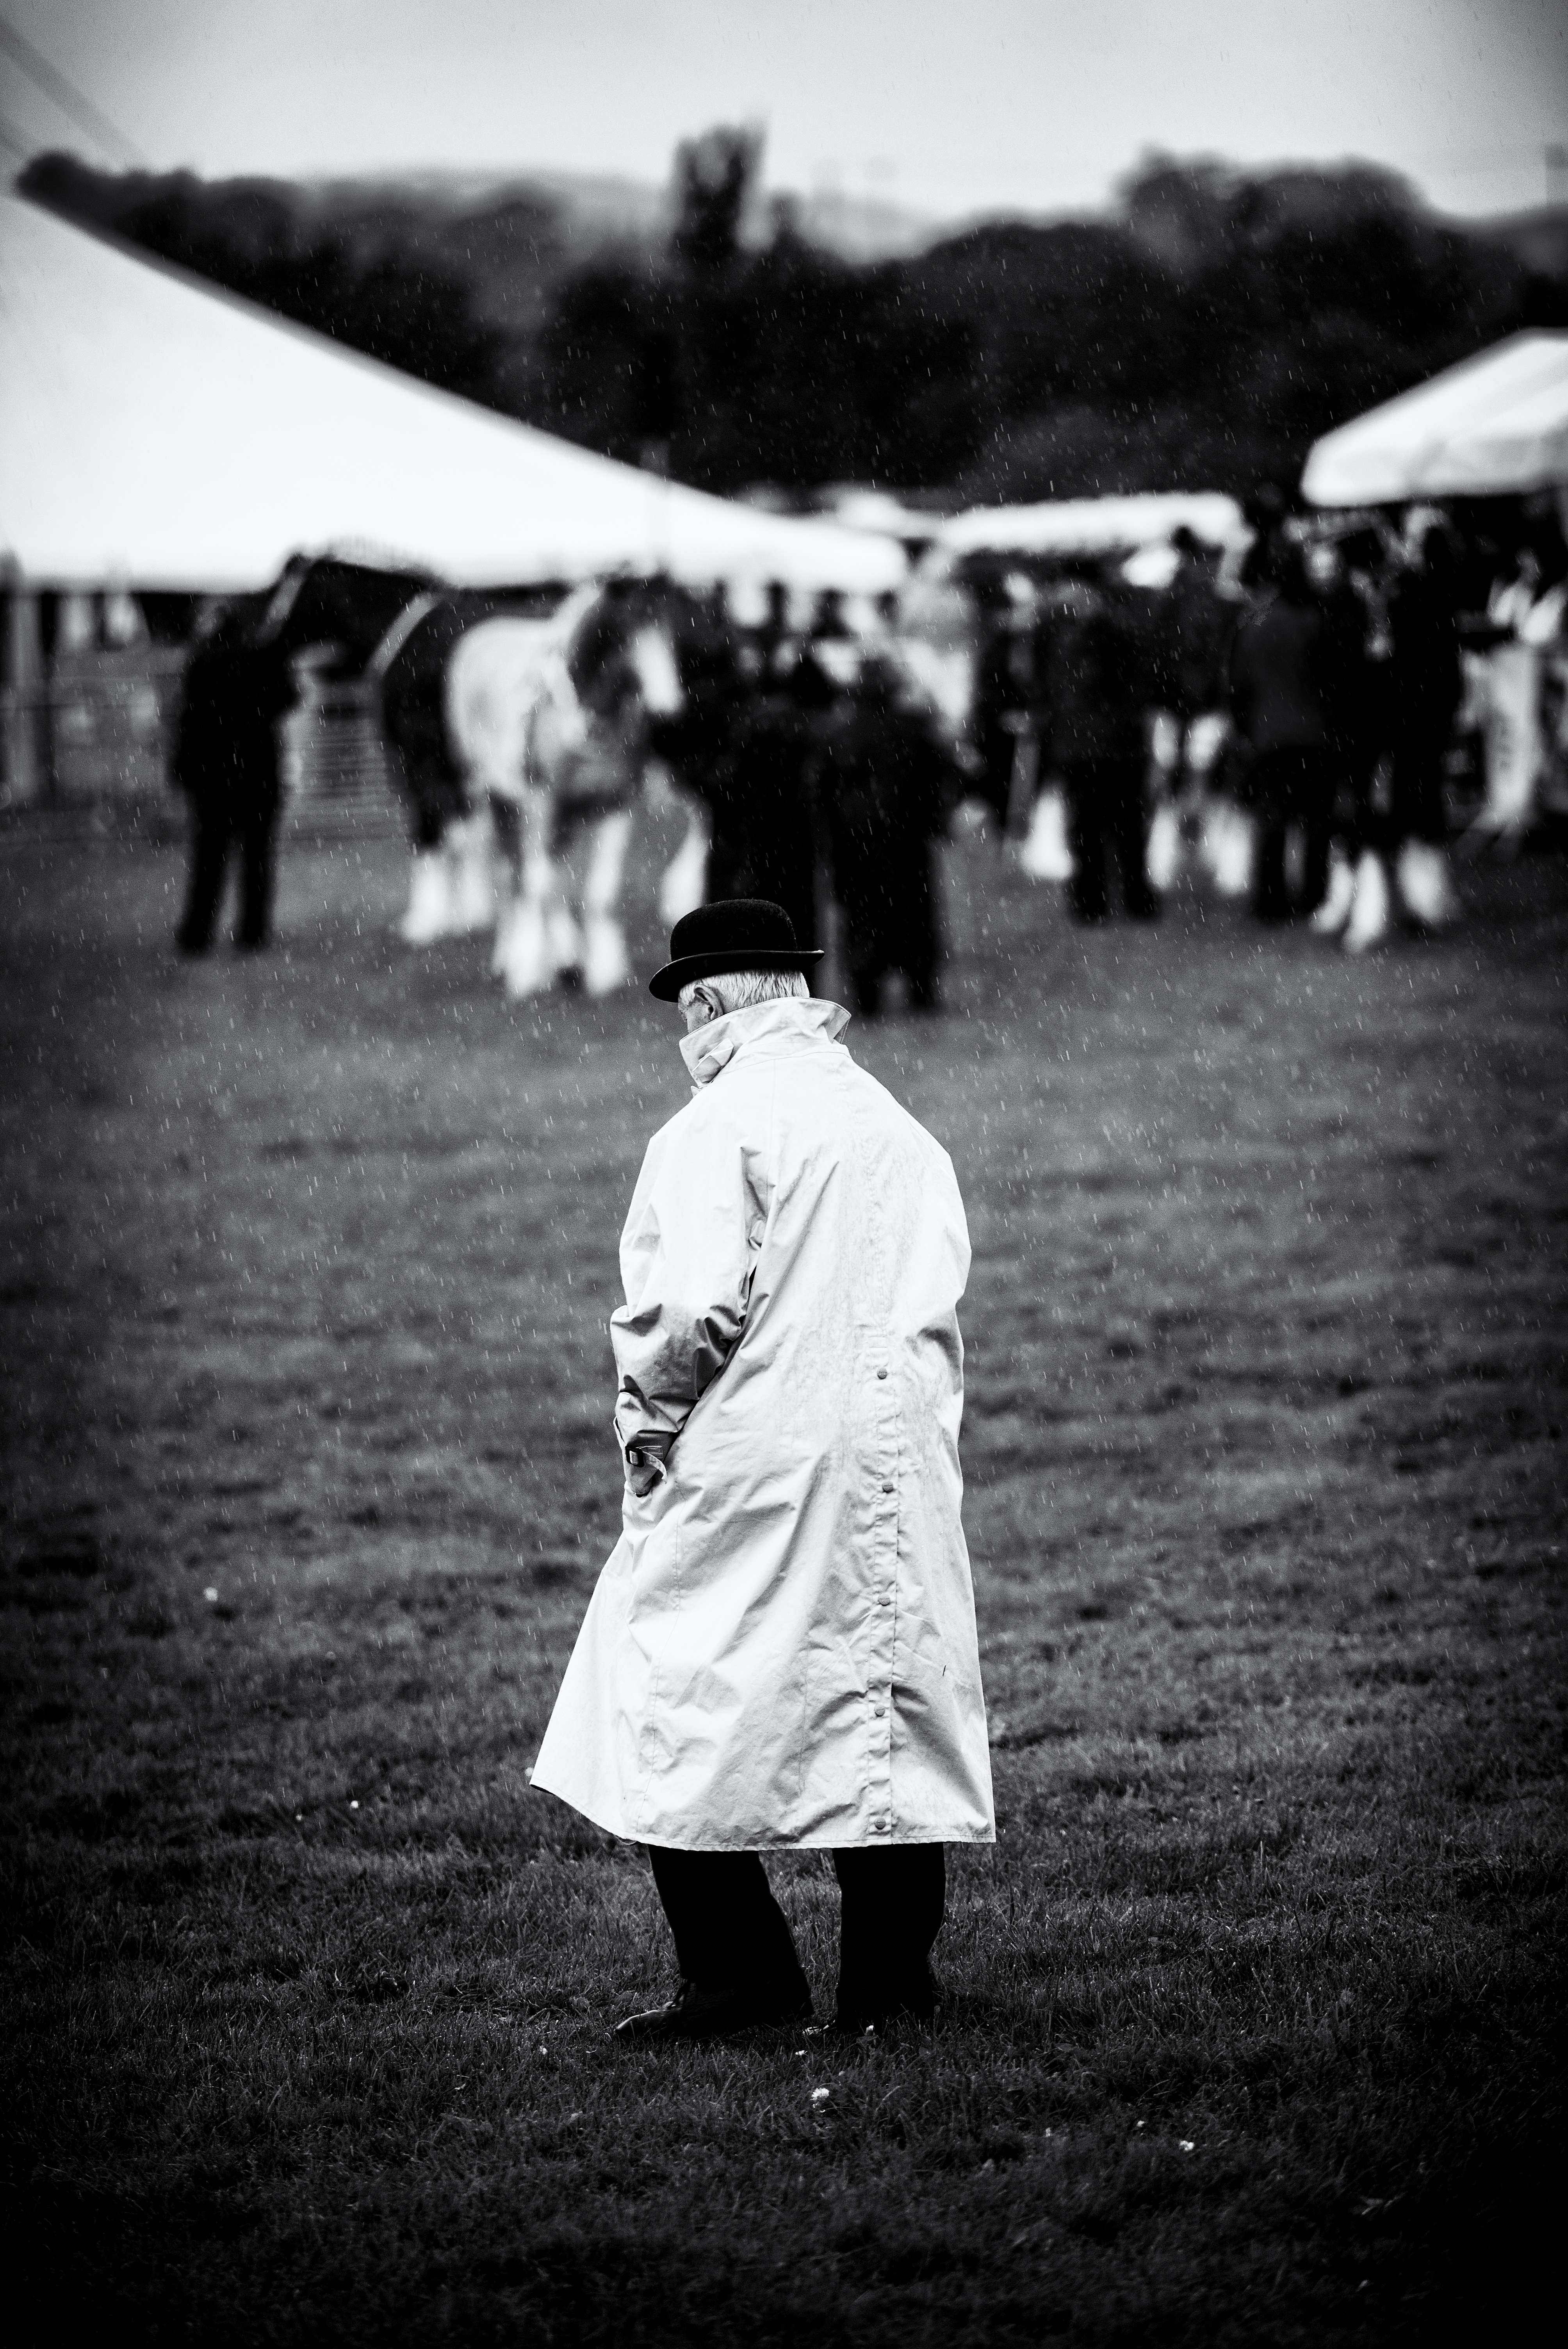
black and white, white, photography, farming, black, monochrome, cumbria, wcas, westmorlandcountyshow, crooklands, photograph, emotion, monochrome photography